Nordfjordeid

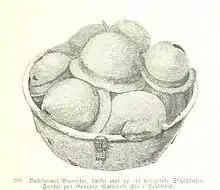
Drawing of a basket of shield bosses found within the Myklebust viking ship in Nordfjordeid

During the Middle Ages there was a shift to Christianity. Nordfjordeid was Christianized when King Olav Tryggvason in 997 called a meeting with the peasants of the area. The peasants arrived peacefully, but were met by Olav and his army. The peasants were given the choice of converting to Christianity or death. Faced with overwhelming force, the peasants converted, resulting in Nordfjordeid and surrounding areas becoming Christian.